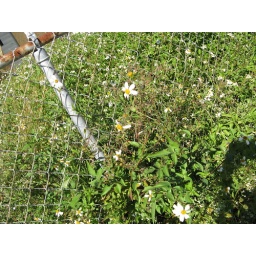
flowers in front of an abandoned house